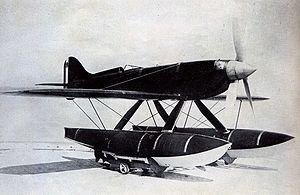
Coupe Schneider
Le Macchi MC.72 est un hydravion expérimental conçu et construit par l'avionneur italien Macchi Aeronautica. Le MC.72 a détenu le record mondial de vitesse pour tous les avions pendant cinq ans. En 1933 et en 1934, cet avion, piloté par l'adjudant Francesco Agello, établi le record du monde de vitesse pour les hydravions à moteur à pistons qu'il détient toujours à ce jour.